Anitta (singer)

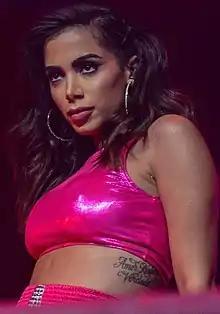
Anitta at the 'Combatchy' party in 2017

Anitta is one of the biggest pop stars in Brazil in recent years and the Brazilian artist with the greatest international exposure, referenced by several magazines, websites, and by the Grammys as the Queen of Brazilian Pop. Additionally, she has become one of the most acclaimed Latin artists. In 2018, she was elected by Billboard as the 7th most influential artist in the world on the Billboard Social 50 list, which ranks the 50 most influential artists on social media. In 2022, she received a recognition award for her cultural impact and for being the ambassador of Brazilian music at WSJ. Magazine.